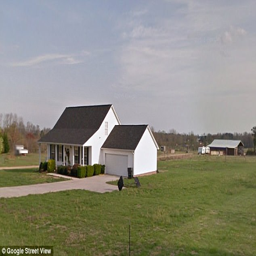
the party took place at home .